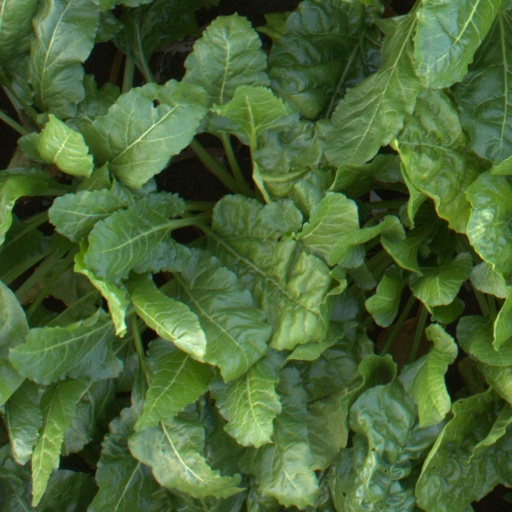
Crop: sugar beet